The Girl with Something Extra

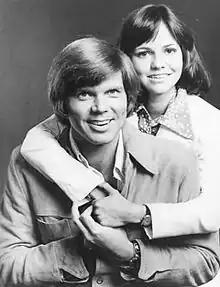
Series stars Sally Field and John Davidson, 1973

The Girl with Something Extra is an American fantasy sitcom television series that aired on NBC from September 14, 1973 to March 15, 1974 with a total of 22 episodes over 1 season. The series was created by Bernard Slade and produced by Screen Gems.